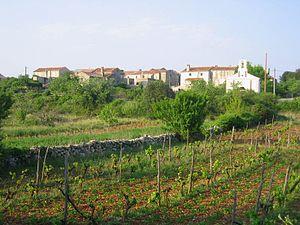
Pernat est une localité de Croatie située dans la municipalité de Cres, dans le comitat de Primorje-Gorski Kotar. En 2001, la localité comptait 11 habitants.